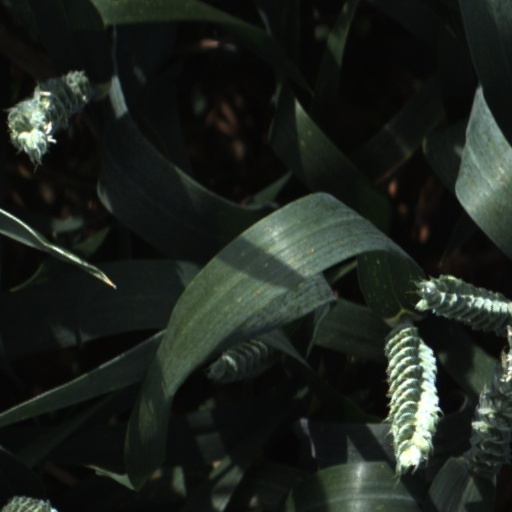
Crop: wheat